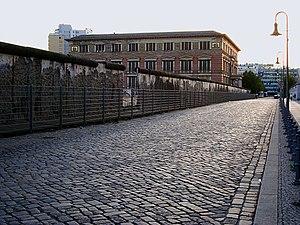
Le Martin Gropius Bau et des vestiges du mur de Berlin.
Le Martin-Gropius-Bau, ancien Musée des Arts Décoratifs, est un lieu d'expositions à Berlin, qui héberge de grandes expositions temporaires. Il se trouve au 7 de la rue Niederkirchner, à Berlin-Kreuzberg. Jusqu'en 1990, le bâtiment se trouvait directement sur la frontière avec le secteur de l'arrondissement de Mitte.